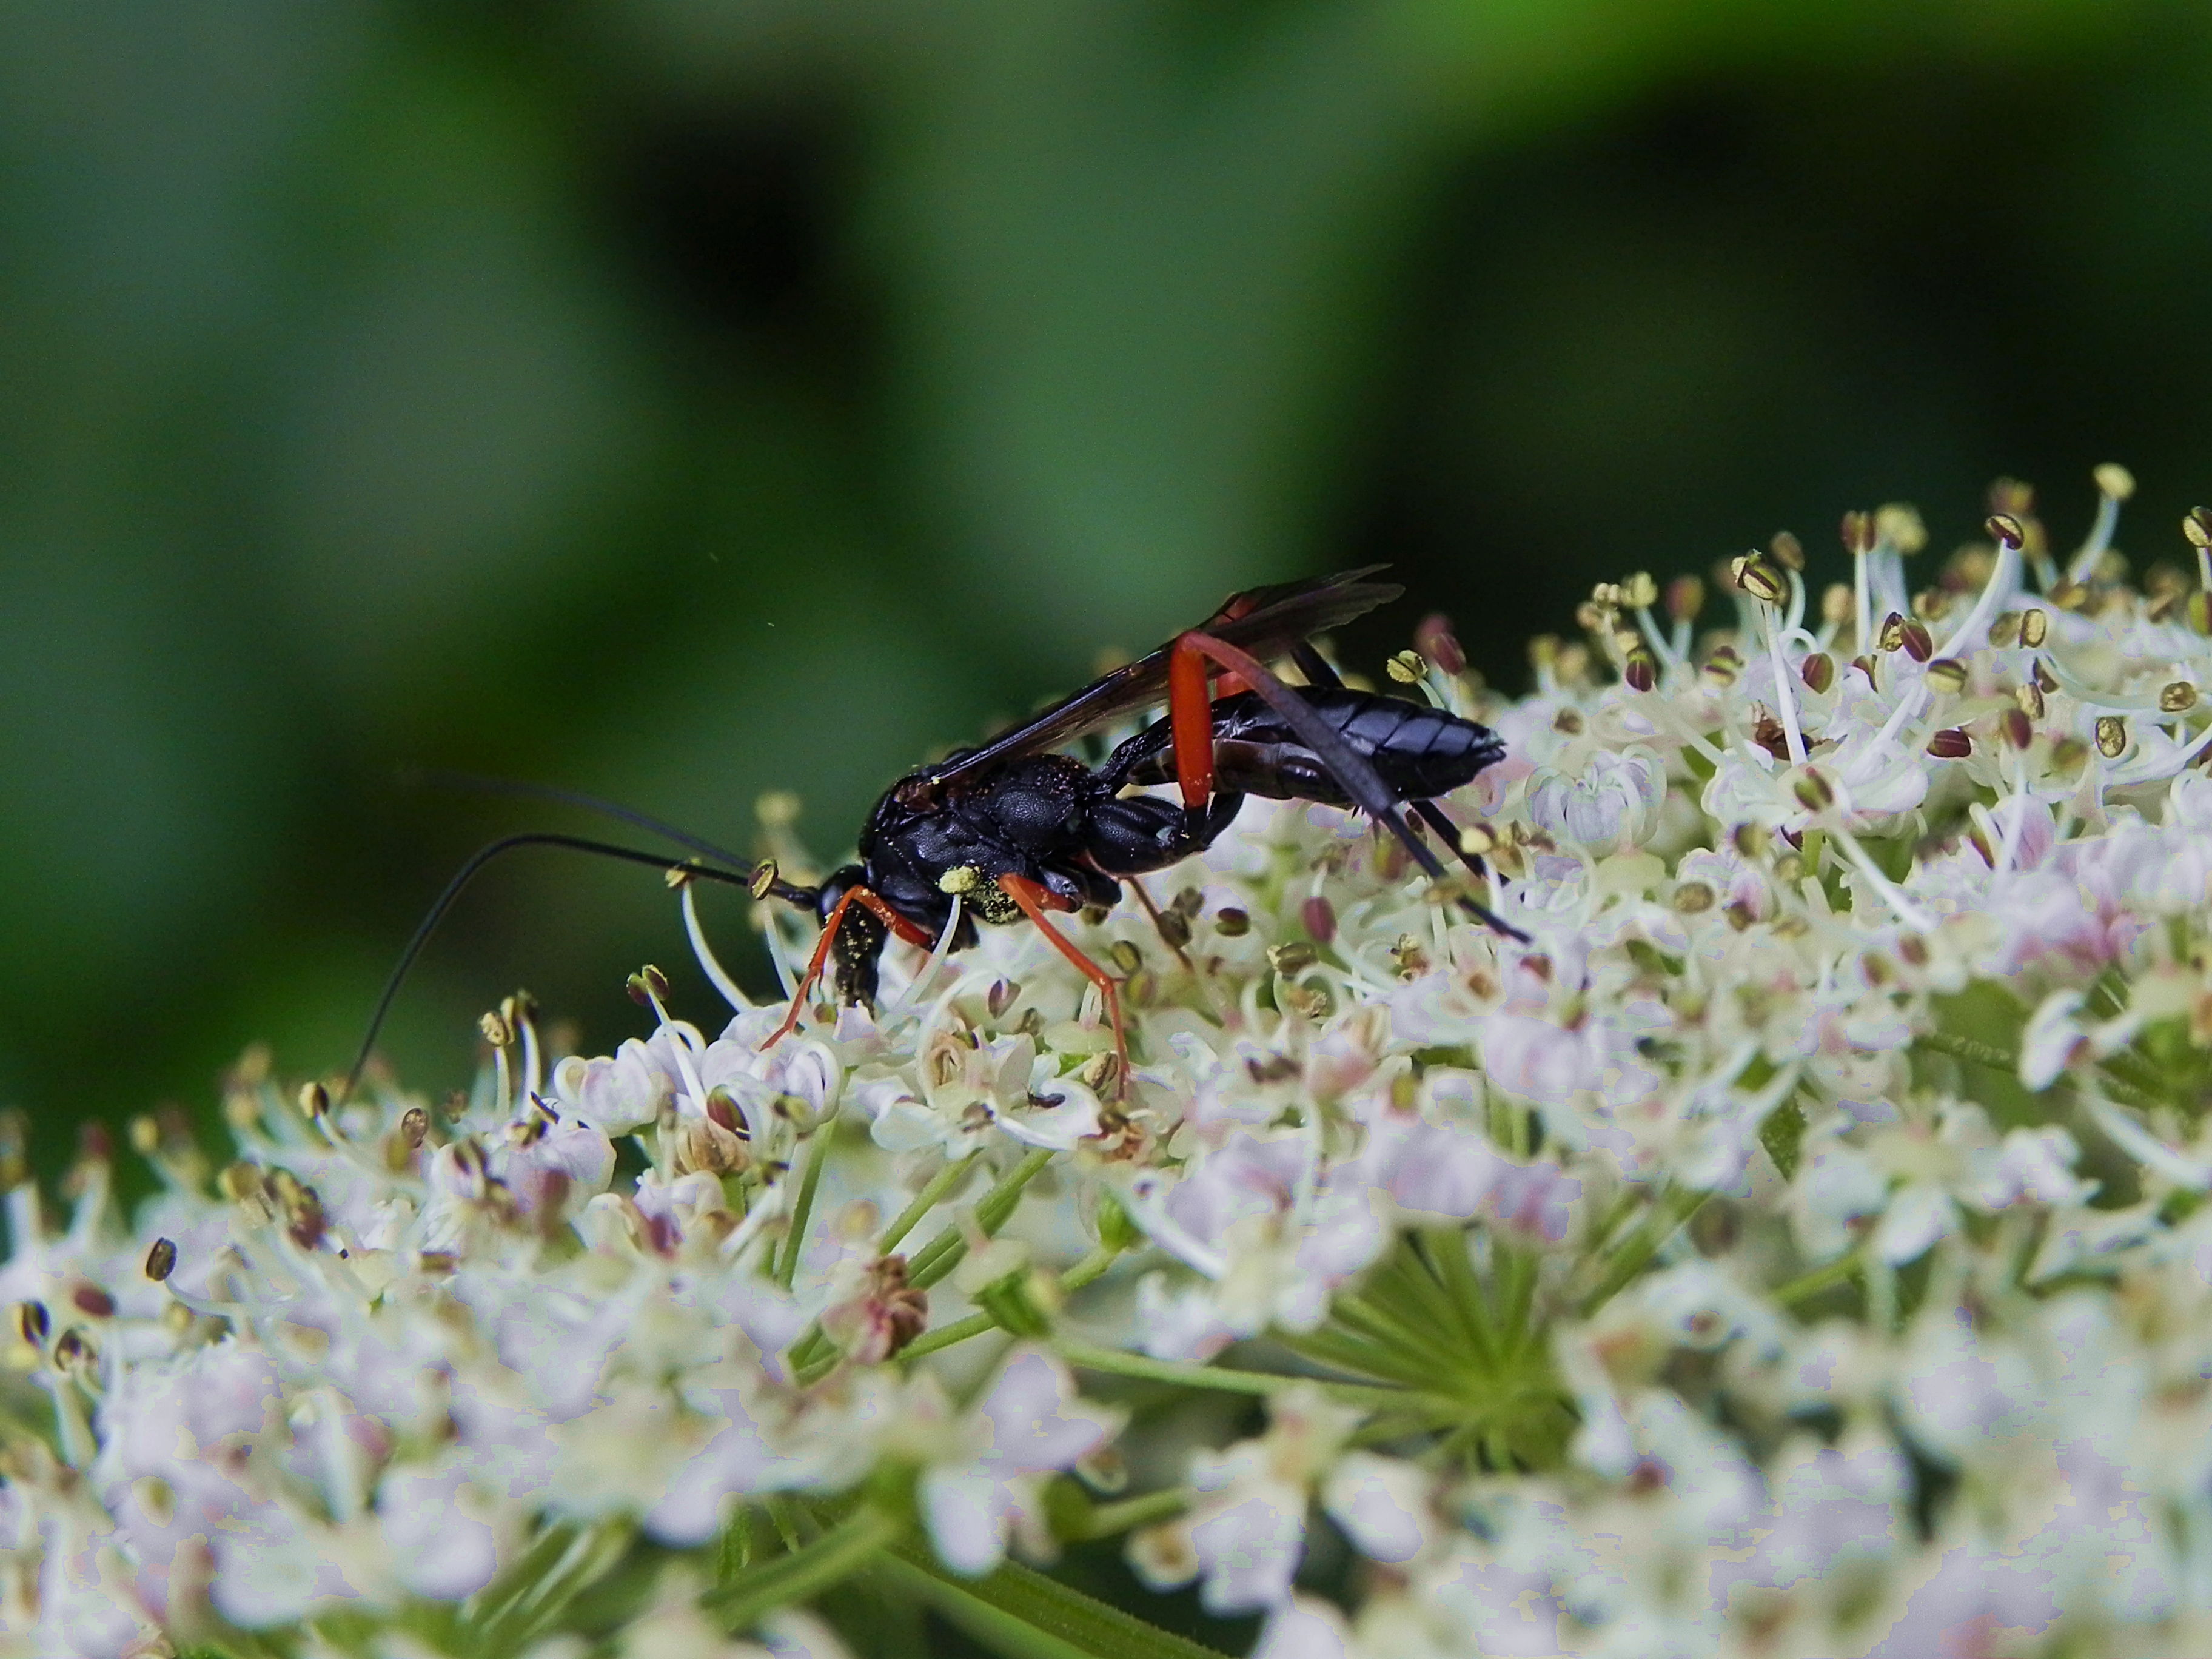
nature, grass, plant, meadow, flower, wildlife, insect, macro, botany, flora, fauna, invertebrate, wildflower, close up, animals, bee, wasp, pest, nectar, ggl1, xovesphoto, gphoto, macro photography, arthropod, honey bee, membrane winged insect